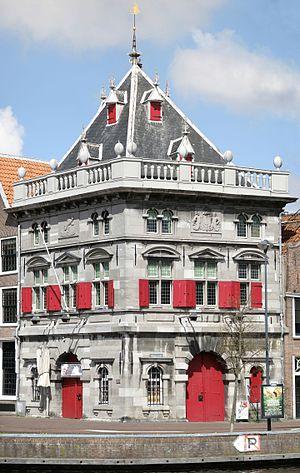
Le Poids public de Haarlem en néerlandais, De Waag, est un monument historique qui se situe au n° 30 de la rue Spaarne à Haarlem, au bord de la rivière Spaarne au cœur de la ville.